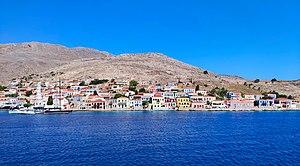
Église et maisons de la ville portuaire Emporio sur l'île grecque Halki aussi connue île Chalki